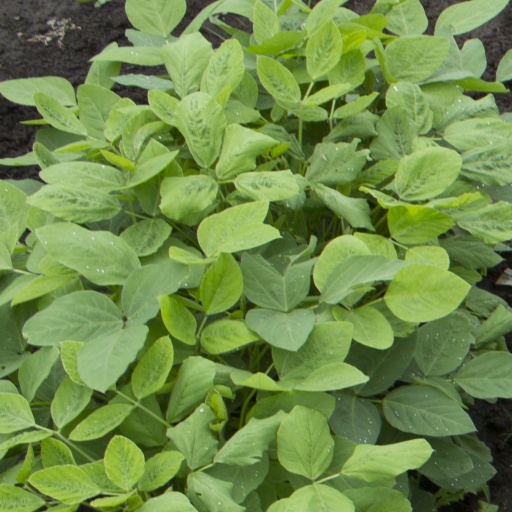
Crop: soybean